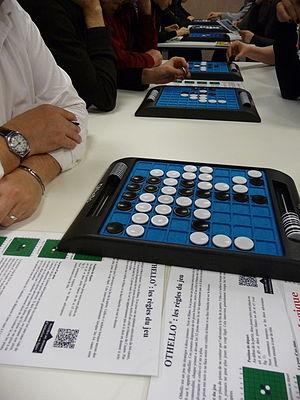
Joueurs d'Othello au Festival de jeux à Cannes (France) le 2 mars 2013.
Othello est un jeu de société combinatoire abstrait opposant deux joueurs.